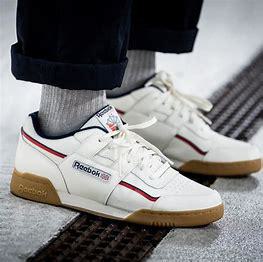
Brand: Reebok
Model: Workout Plus Mu